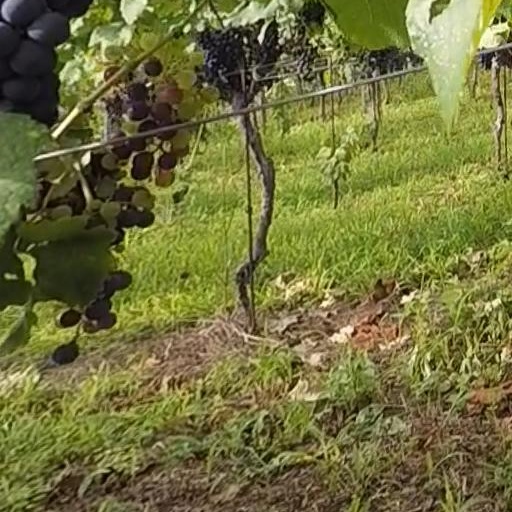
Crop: grape